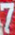
Number: 7